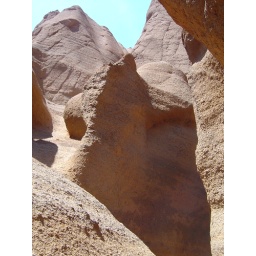
Incredible red rock near Sedona, AZ